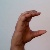
The image shows a hand gesture representing the letter 'C' in Indian Sign Language.